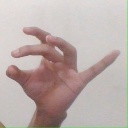
अक्षर: ओ